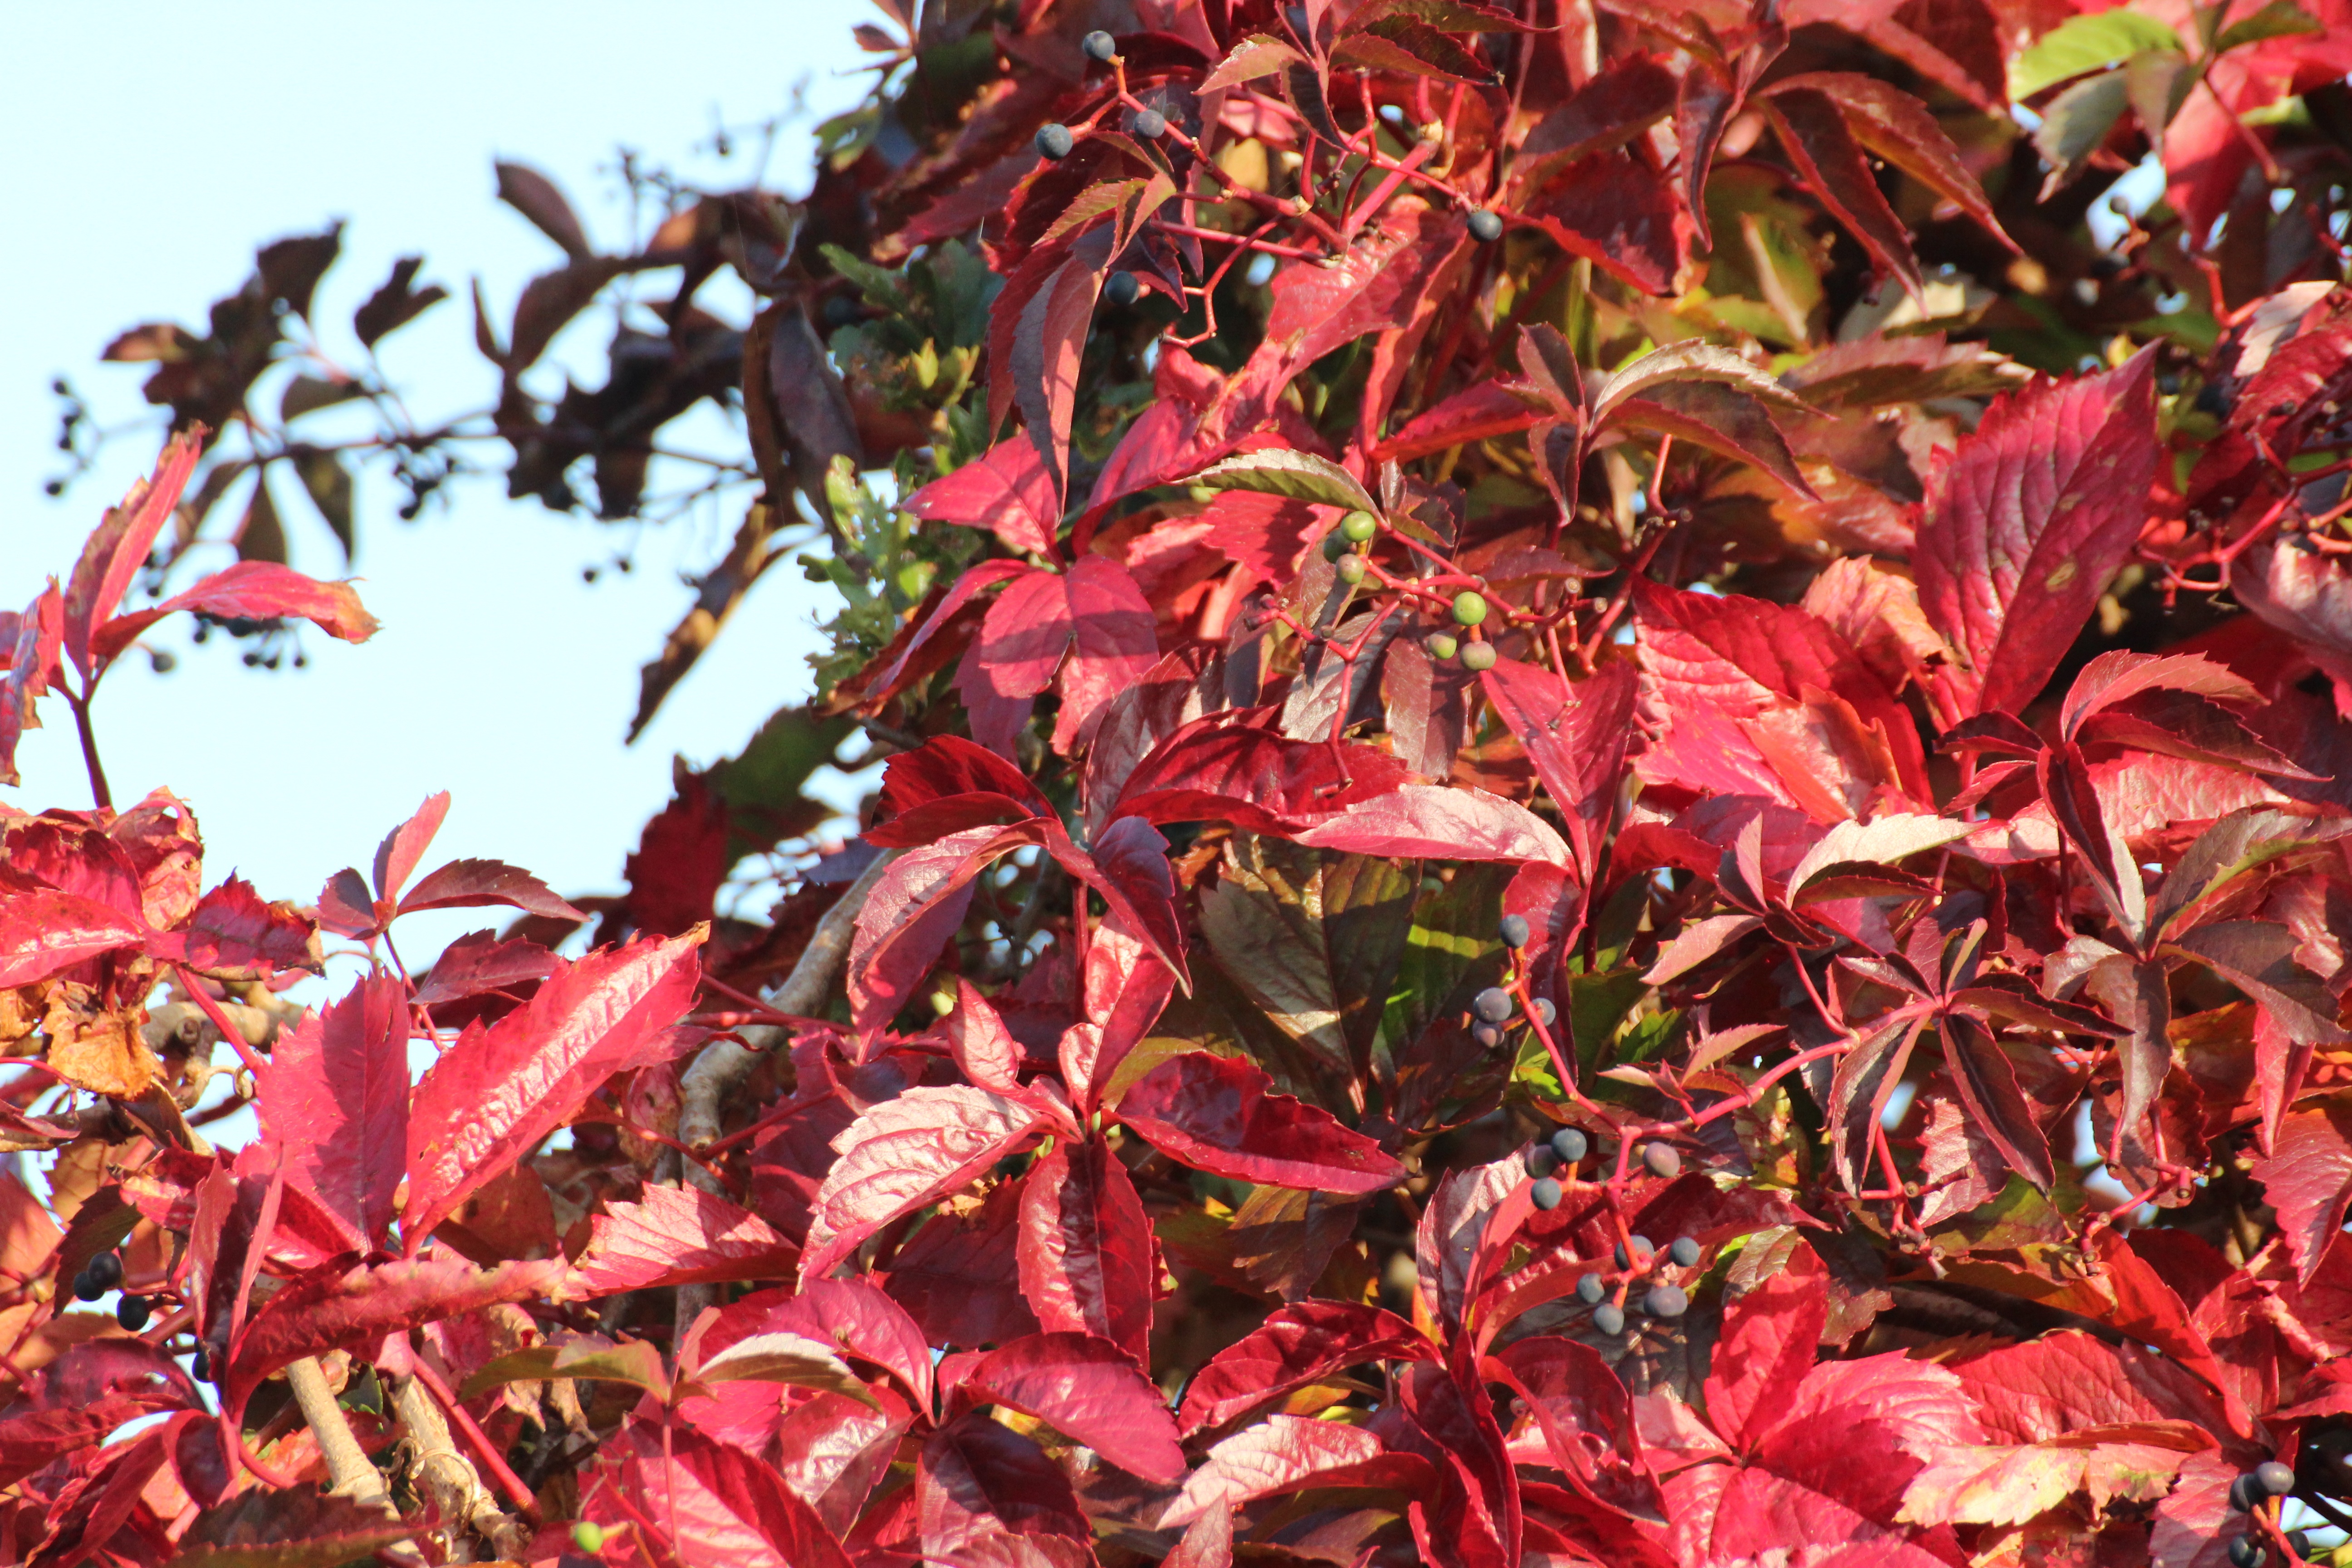
tree, branch, plant, vine, leaf, flower, red, autumn, botany, flora, season, maple tree, autumn mood, emerge, leaves, shrub, fall color, fall foliage, fall leaves, golden autumn, autumn colours, vine leaves, wine partner, flowering plant, woody plant, land plant